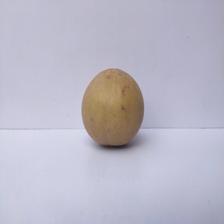
Size: Large